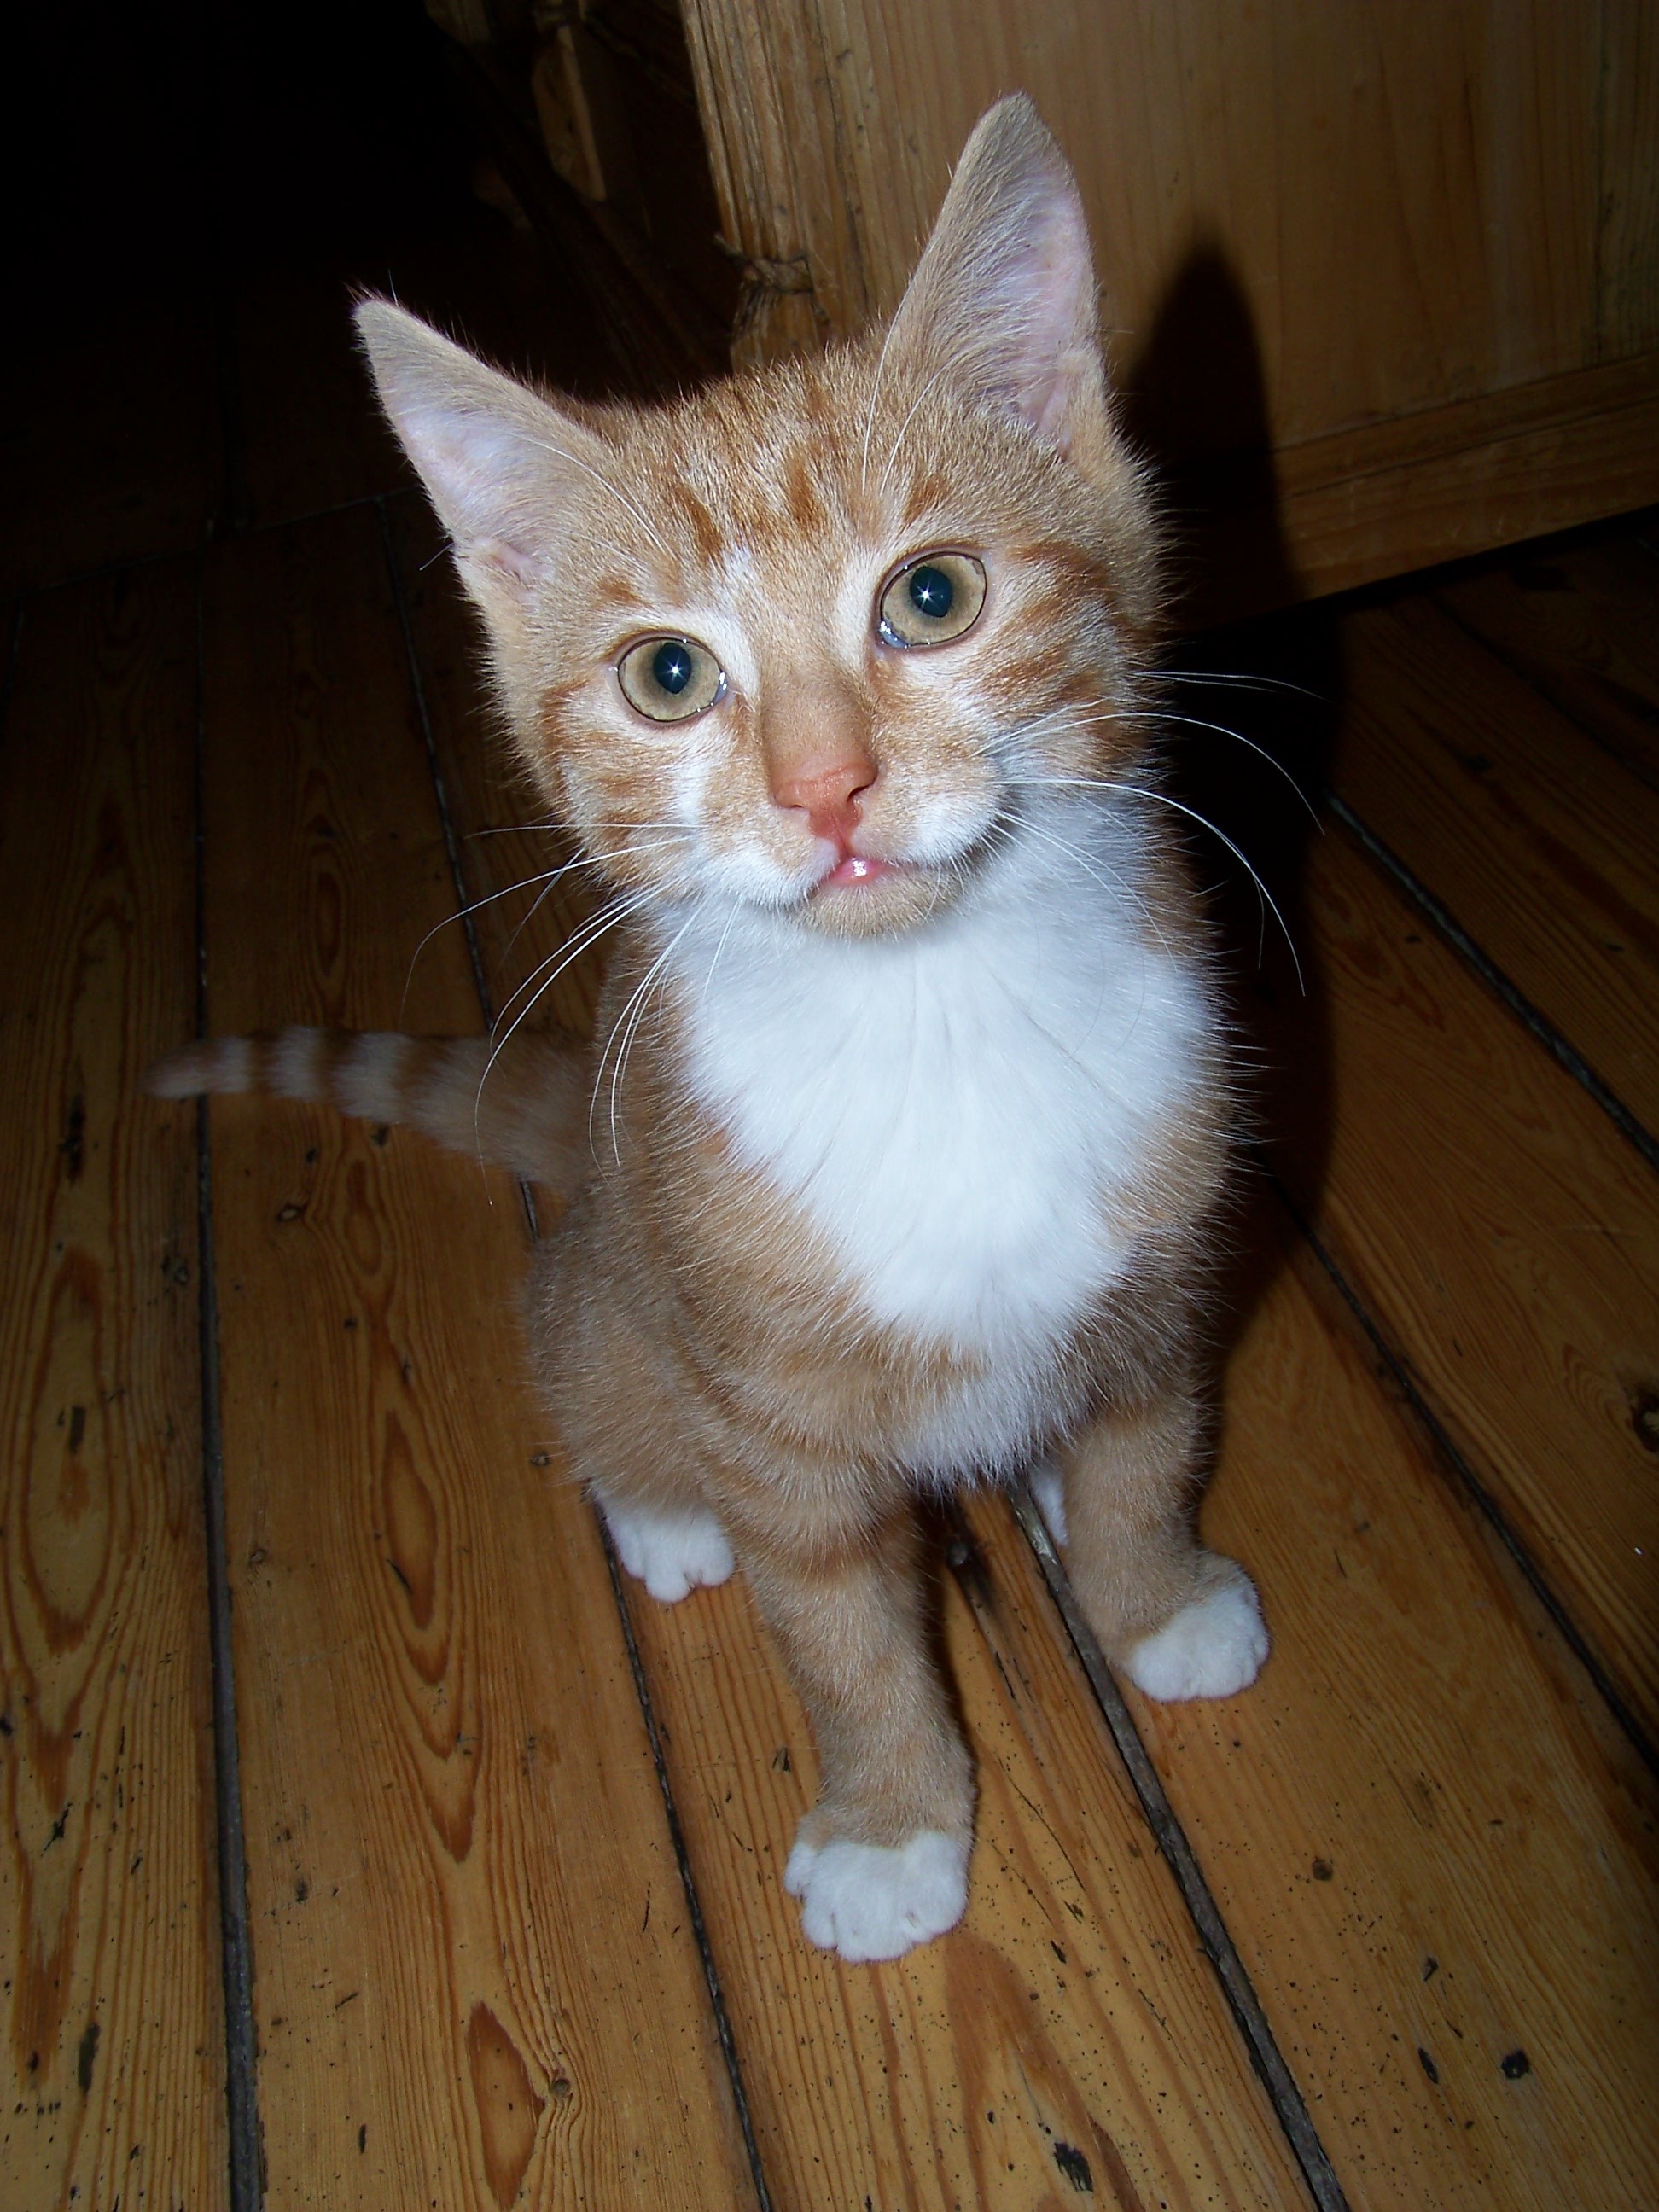
kitten, cat, mammal, claw, nose, whiskers, adidas, vertebrate, mieze, domestic cat, young animal, cat's eyes, purr, european shorthair, small to medium sized cats, cat like mammal, carnivoran, domestic short haired cat, domestic long haired cat, cat puppy